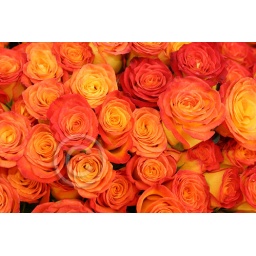
Roses at an outdoor flower market in Ambato, Ecuador.